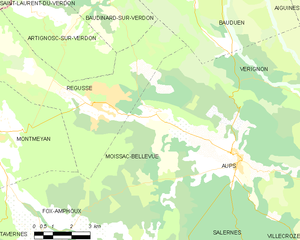
Carte des communes françaises Moissac-Bellevue